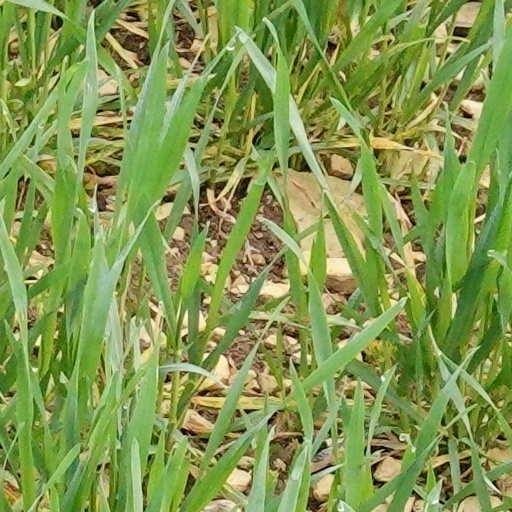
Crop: wheat